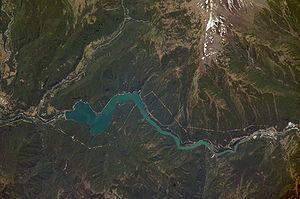
Le Río Biobío, encore orthographié Bío-Bío ou Bío Bío est un fleuve qui traverse une partie de la zone sud du Chili. C'est l'un des principaux du pays, tant par ses caractéristiques de débit et de longueur, que par son importance historique et économique.